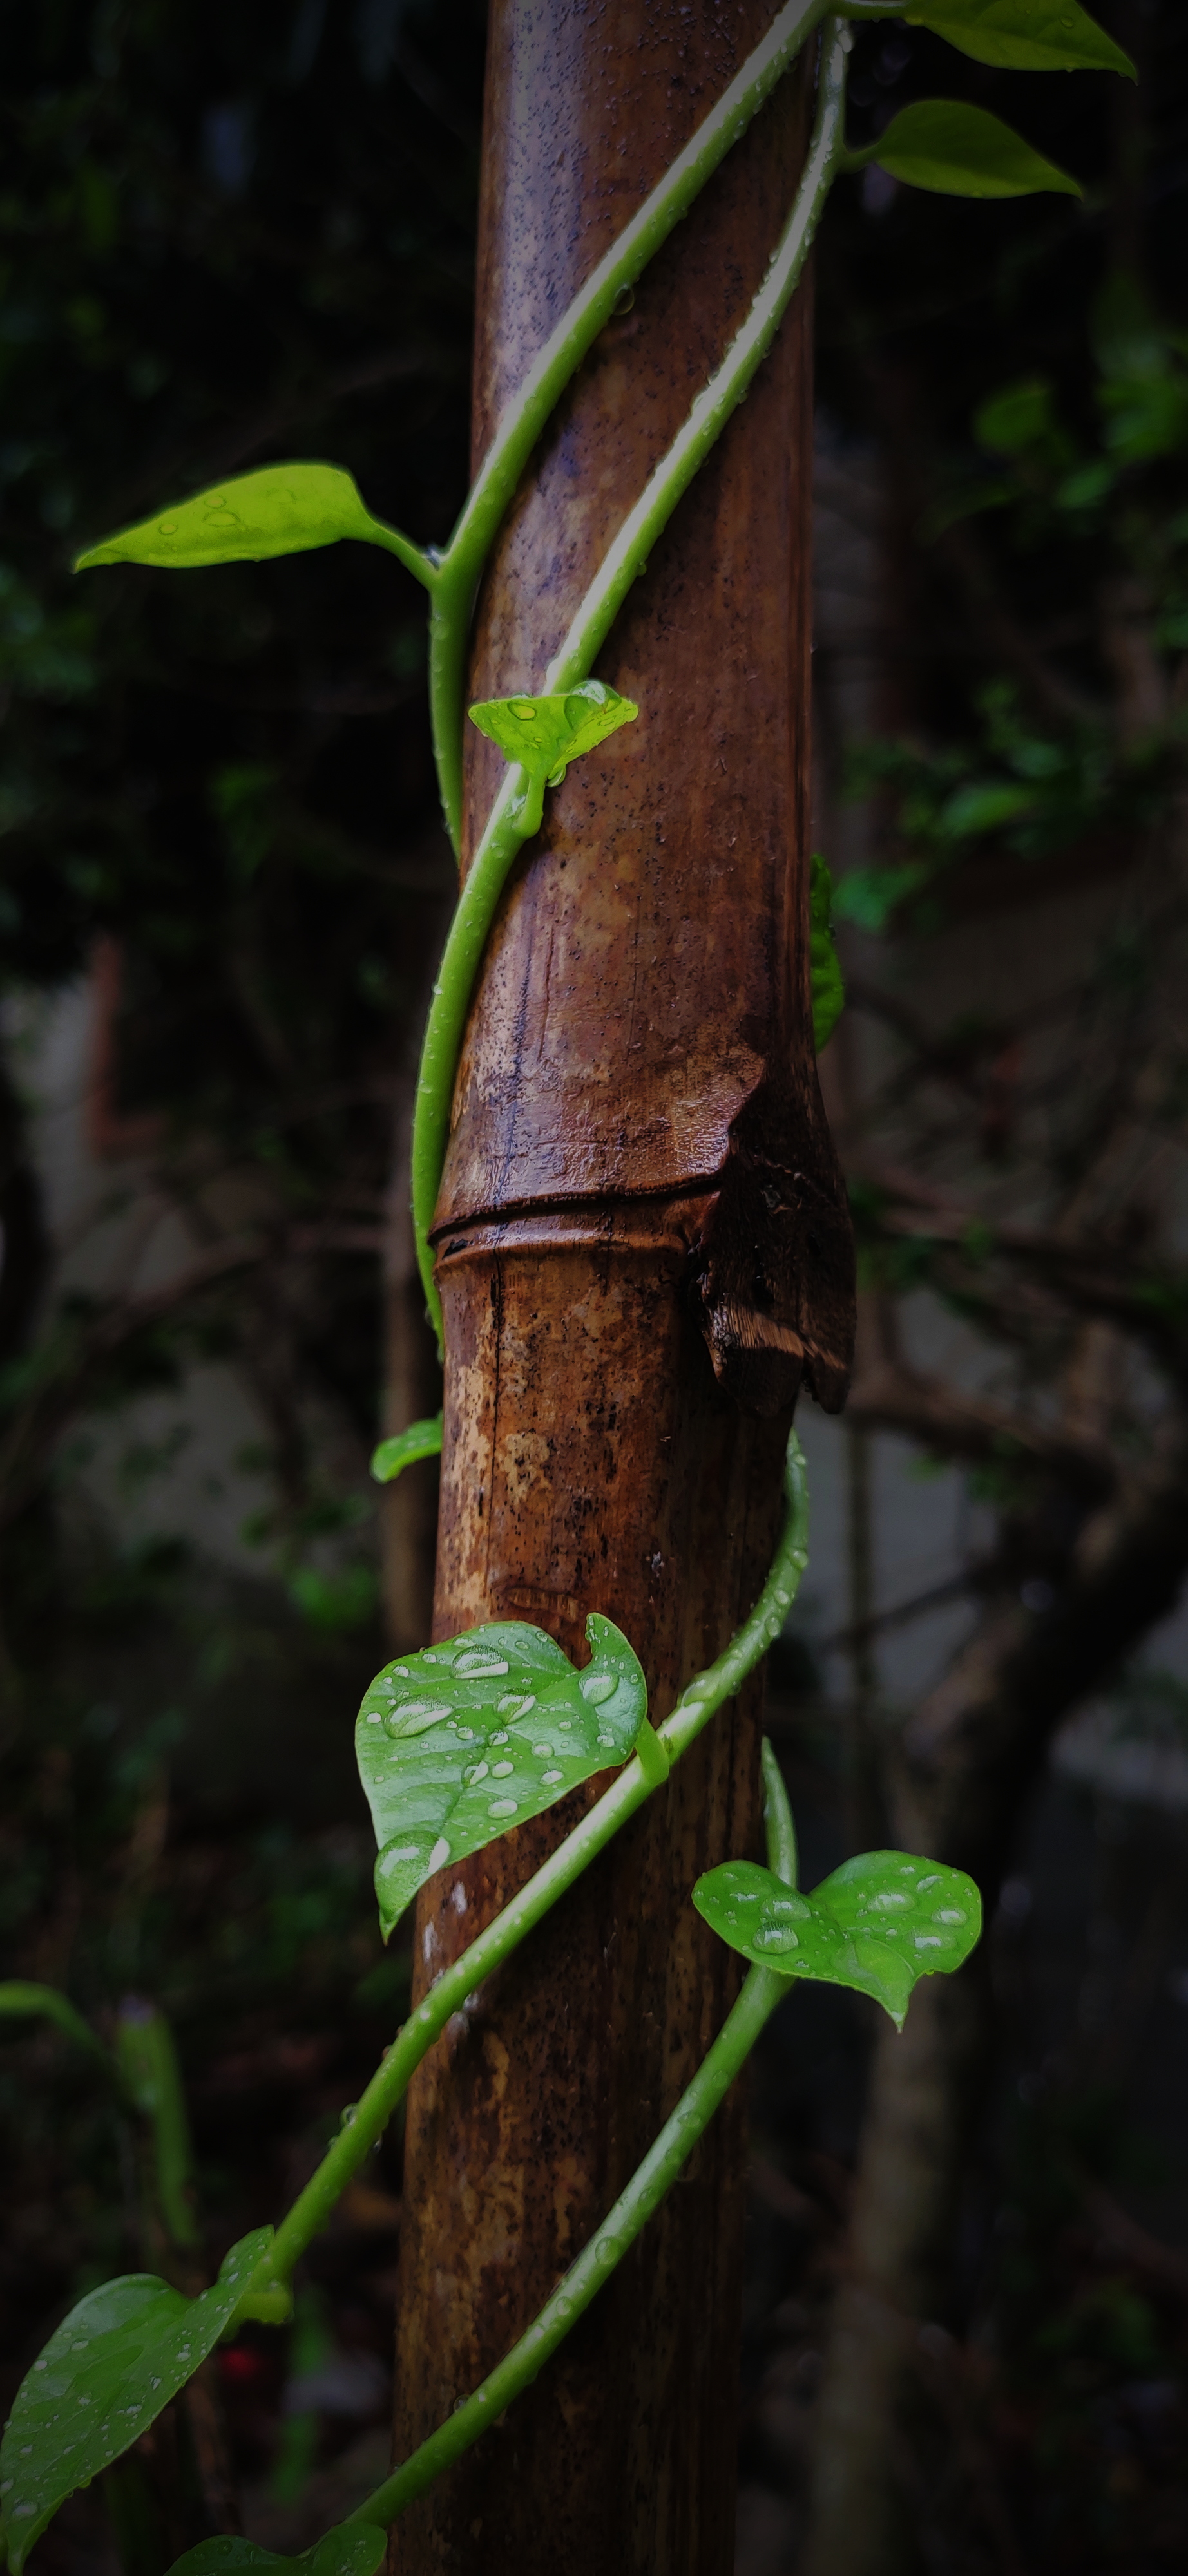
bamboo, leaf, plant stem, terrestrial plant, plant, flower, trunk, rainforest, jungle, nepenthes, forest